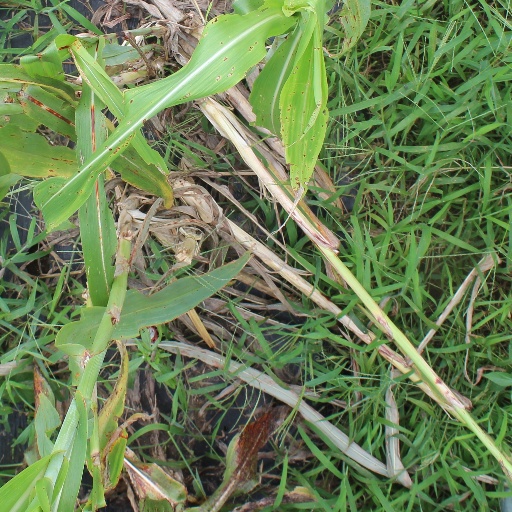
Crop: sorghum